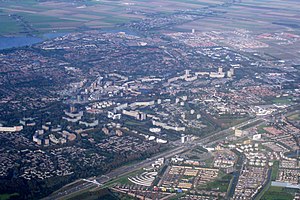
Zoetermeer
Luftfoto af Zoetermeer
Zoetermeer er en by i det vestlige Holland, med et indbyggertal på 124.994. Byen ligger i provinsen Sydholland. I byens centrum findes en domkirke, opført i det 18. århundrede.